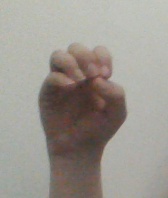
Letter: ha